Bob Lilley (soccer, born 1966)

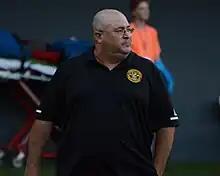
Lilley at a Riverhounds game in 2018

In October 1988, Lilley signed with American Indoor Soccer Association expansion team Hershey Impact.